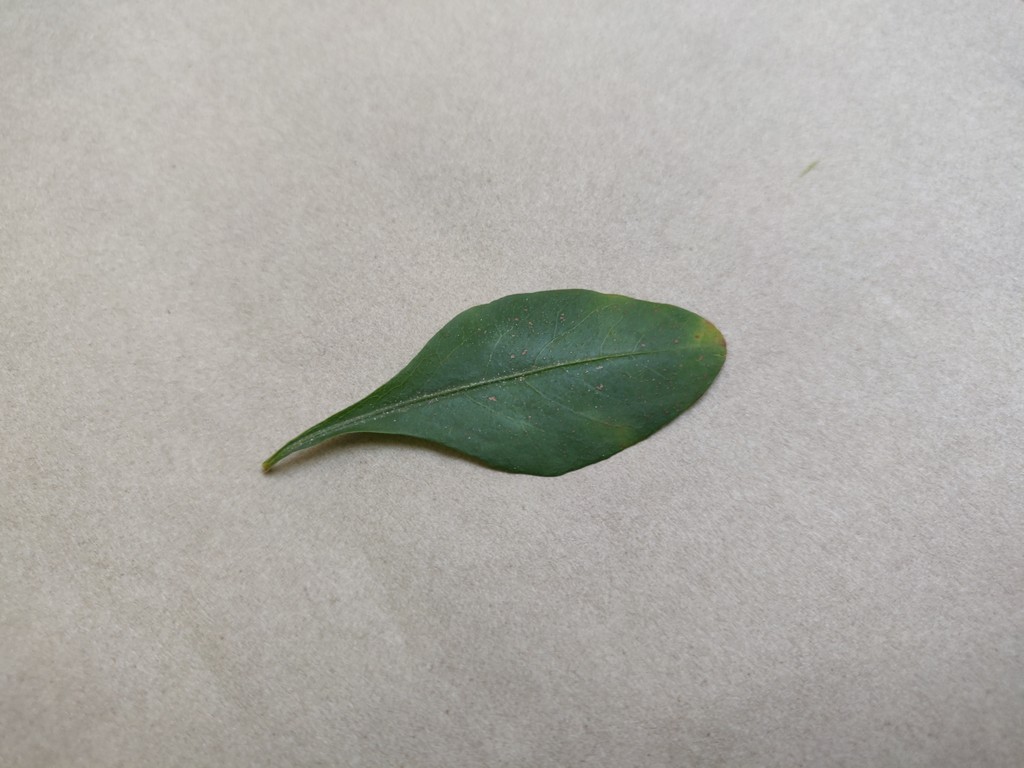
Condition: Unhealthy
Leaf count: single
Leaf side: front